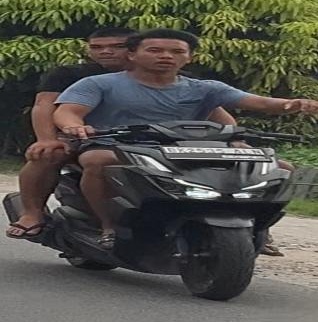
person-with-helmet: 0
person-without-helmet: 2